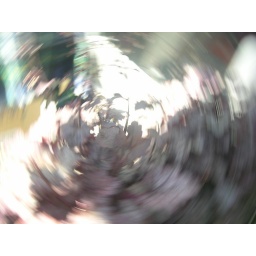
A swirl at Peet's from a plant box that looks like it was formed by a mirror.